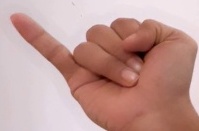
ASL sign: J